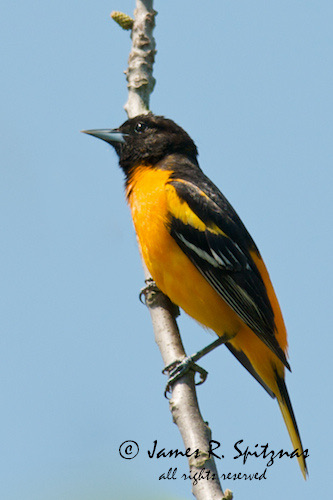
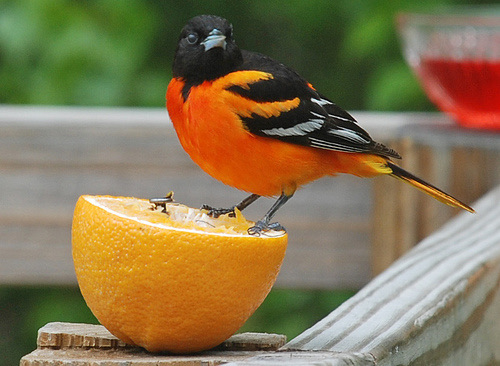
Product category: misc
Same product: yes